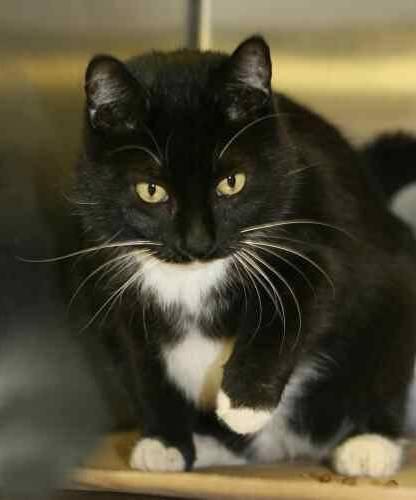
cat